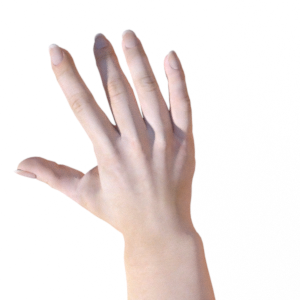
Label: paper